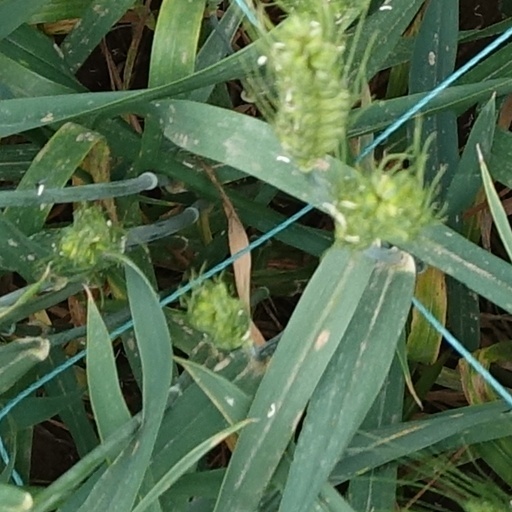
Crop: wheat